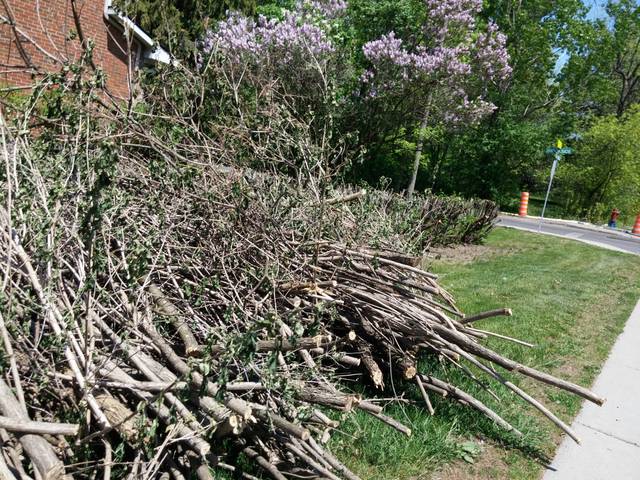
Region: Canada
Coordinates: 45.423, -73.868